Parker 13-Sided Barn

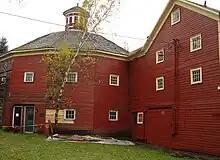

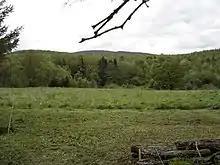

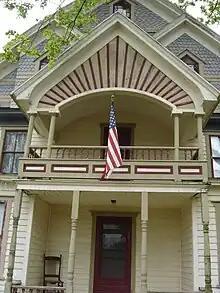

Over the decades, the site had been used as a Dairy barn housing cows, a chicken barn and finally a veal operation during its farming life. The 13 sided barn was originally constructed to house cows who supplied their milk to the two creameries located in the Village of Jefferson. "The cows were kept in stalls on the first floor of the barn and horses pulled wagons of hay to the second story via a bridge which led to large doors on the east side. (No longer in use.) After the hay was unloaded, the horses would then be led forward around the inside of the barn and through to the same doors they entered. This was far less dangerous than having the horses back out through doors to maneuver the steep bridge, especially during severe winters."